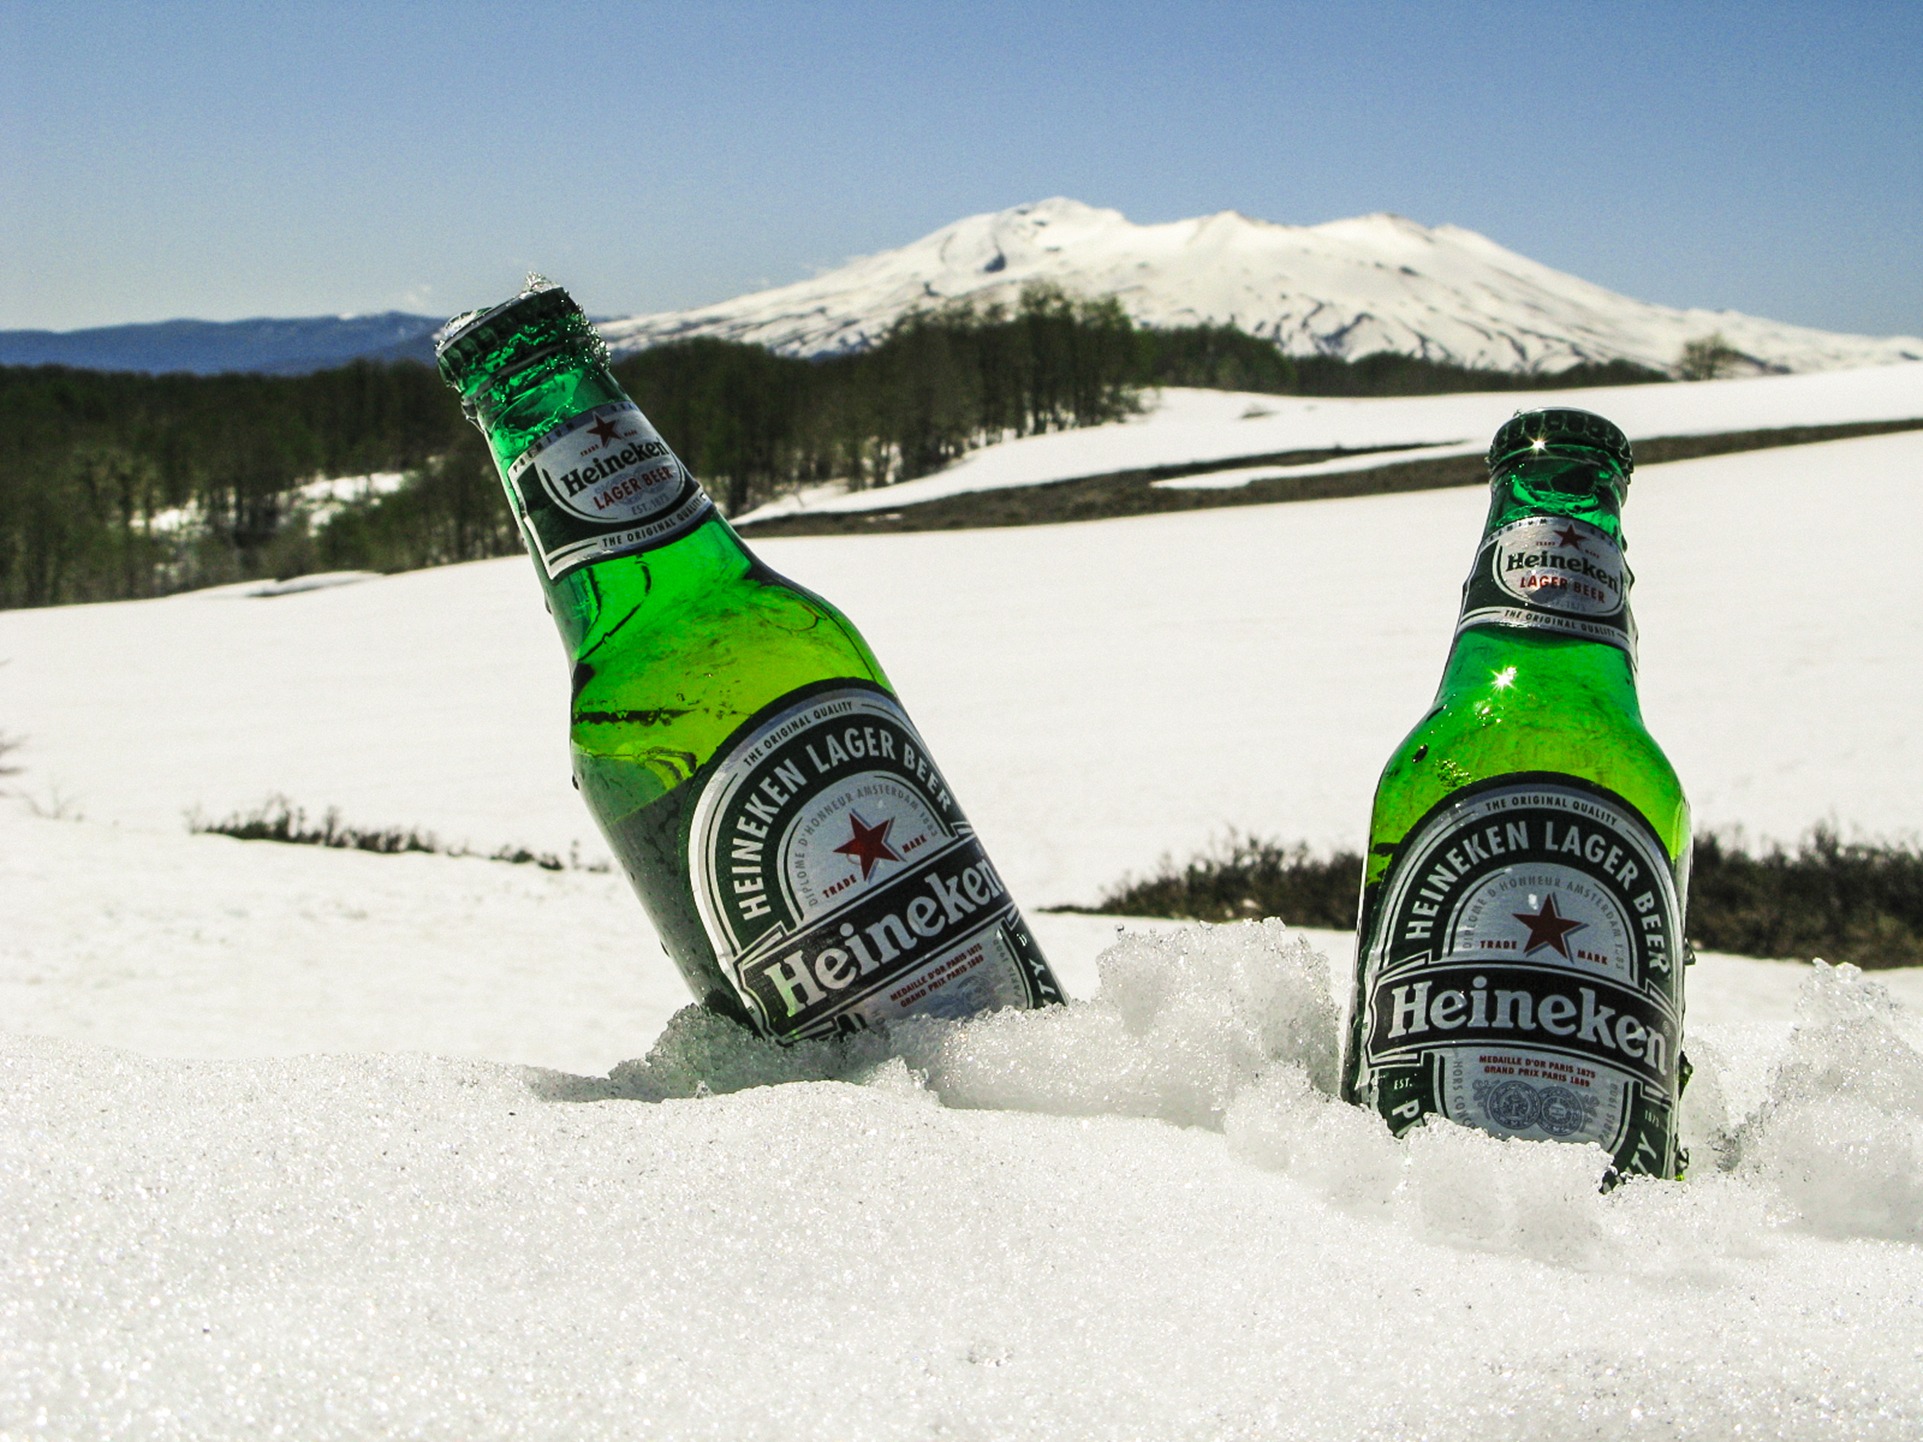
mountain, snow, cold, winter, vehicle, beverage, drink, snowboard, skiing, beer, winter sport, sports, cool, downhill, bottles, ski, heineken, snowboarding, nordic skiing, ski equipment, alpine skiing, freestyle skiing, ski cross, slalom skiing